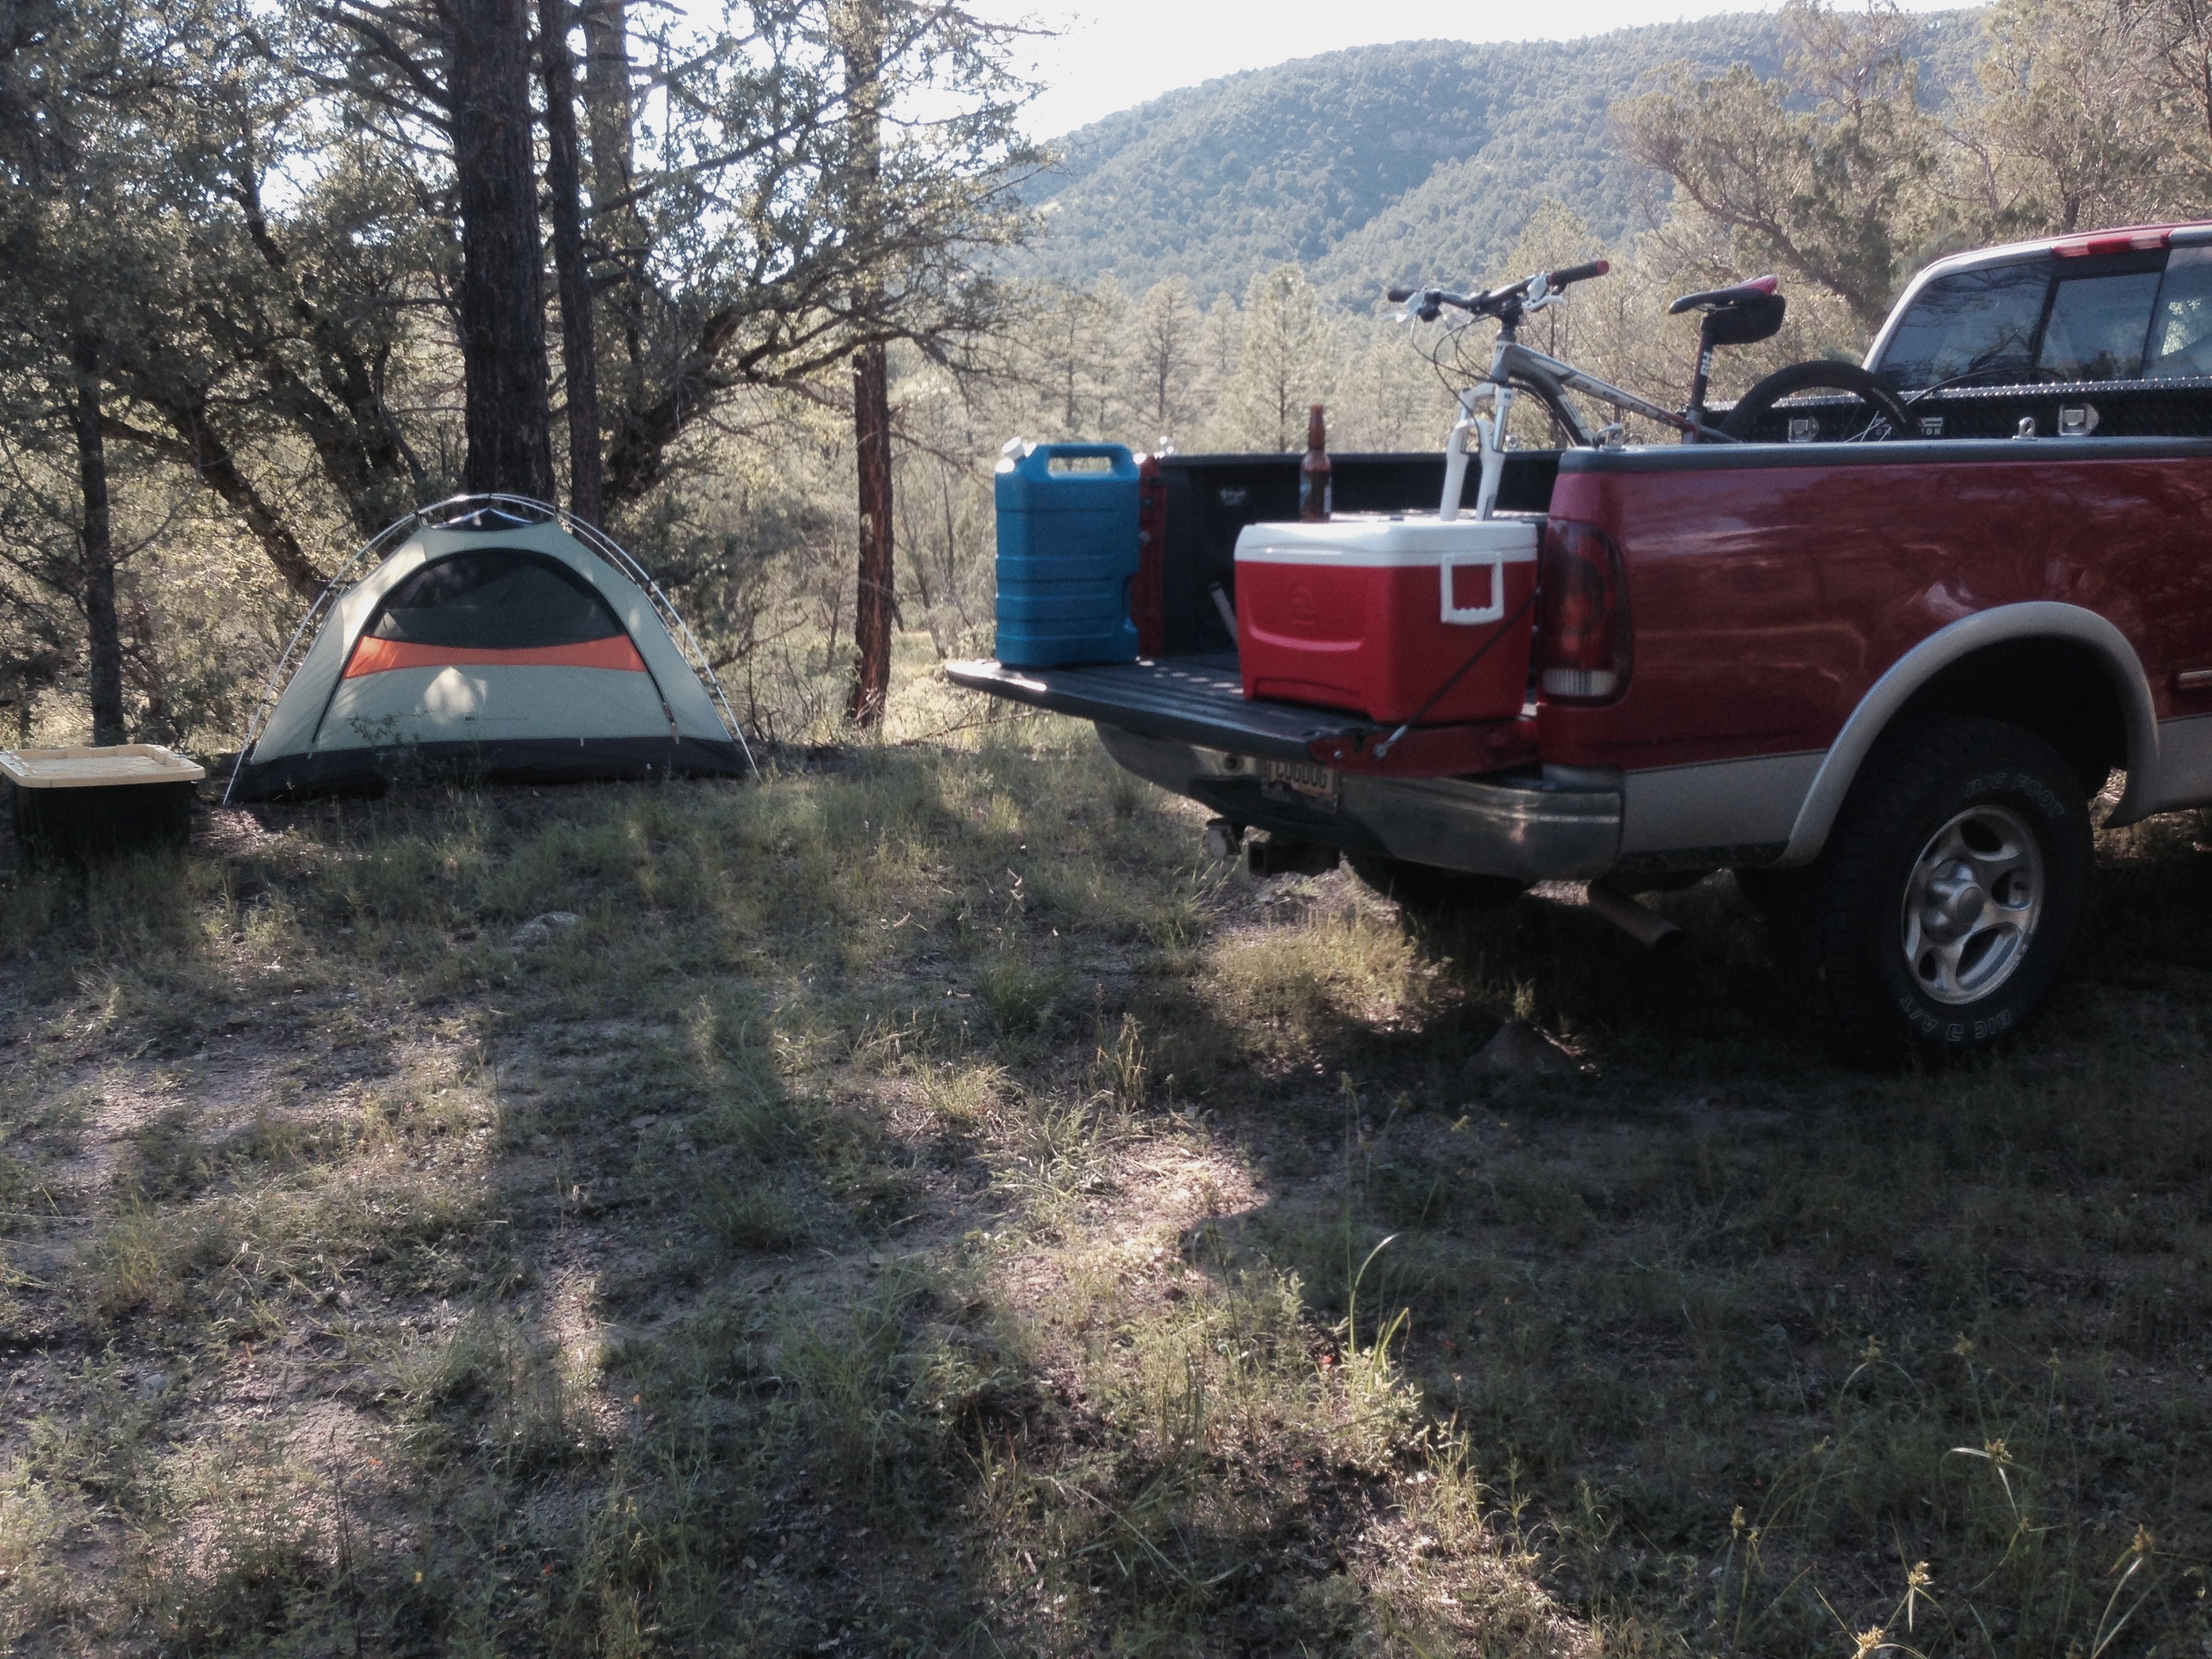
car, truck, vehicle, bumper, pickup truck, off road vehicle, automobile make, automotive exterior, off roading